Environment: real
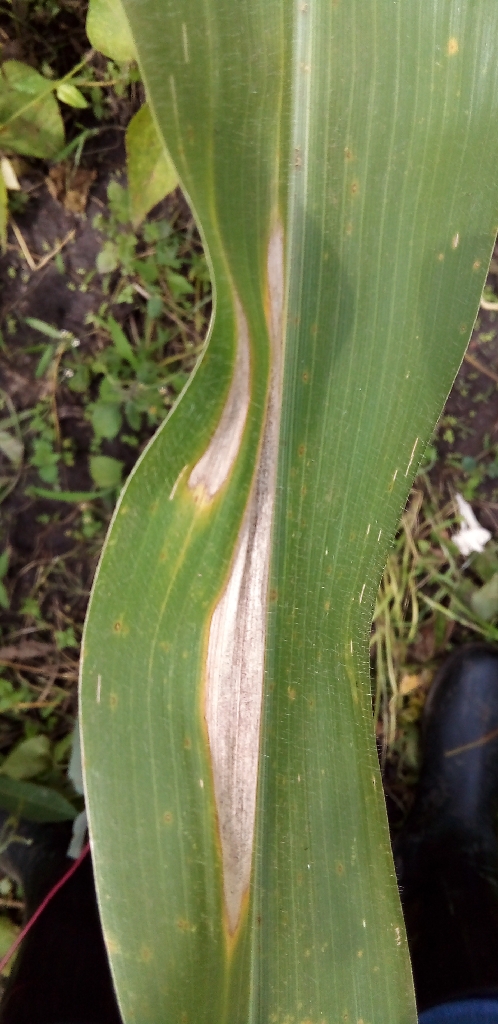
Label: northern_corn_leaf_blight